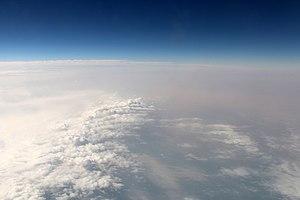
Golfe Persique